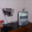
Label: television